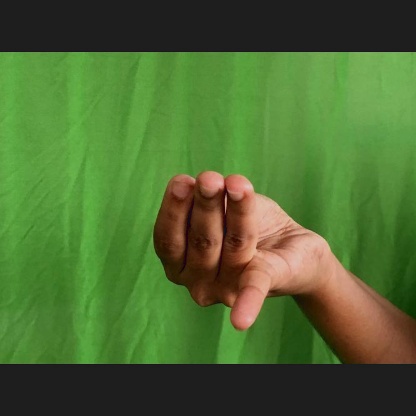
Mudra: Chaturam